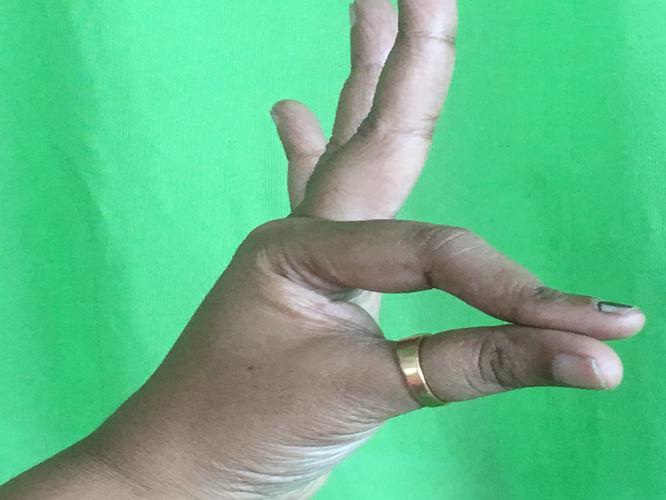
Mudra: Hamsasyam
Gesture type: single_hand